The King of Fighters (film)

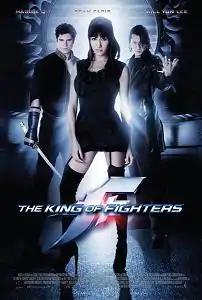
Theatrical release poster

The King of Fighters, known specifically as Gordon Chan's The King of Fighters (or KOF 2009 by fans) is a 2009 science fiction martial arts film directed by Gordon Chan from a screenplay by Rita Augustine and Matthew Ryan Fischer, based on the video game series of the same name published by SNK Playmore. The film stars Maggie Q, Sean Faris, Ray Park, David Leitch, and Will Yun Lee. In the plot, the last surviving descendants of three legendary clans are continuously transported to other dimensions to test their martial arts skills during the King of Fighters tournament against an evil force that seeks to invade and infect the real world.